Tallinn Town Hall

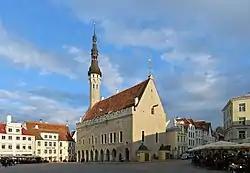
Tallinn Town Hall

The Tallinn Town Hall is a building in the Old Town ("Vanalinn") of Tallinn (Reval), Estonia, next to the Town Hall Square. The building is located in the south side of the medieval market square and is long. The west wall is in length, and the east is . It is a two-storey building with a spacious basement. It is the oldest town hall in the whole Baltic Sea region and Scandinavia.